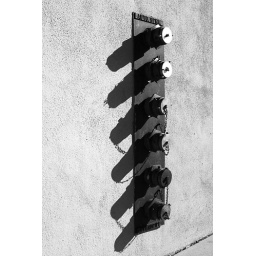
A set of brass fire hydrants in the stucco wall of a building in downtown Salt Lake City.